Physical characteristics of the Buddha

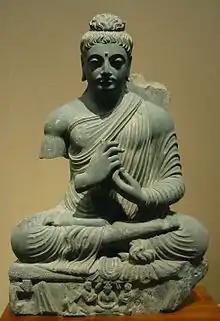
Seated Buddha, Gandhara, 1st–2nd century CE, Tokyo National Museum

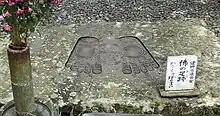
representation of the footprints of the Buddha, including wheels

In the Pali Canon a paragraph appears many times recording the Buddha describing how he began his quest for enlightenment, saying: